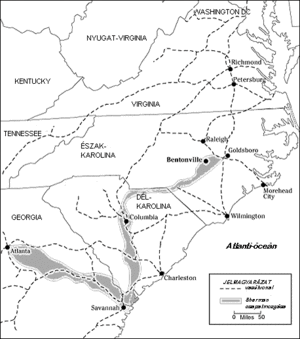
Carte de la marche du général William Tecumseh Sherman à travers la Géorgie et les Carolines, durant la Guerre de Sécession. Magyar: Sherman előrenyomulása Atlantától az Észak-Karolinai Goldsboro városig.